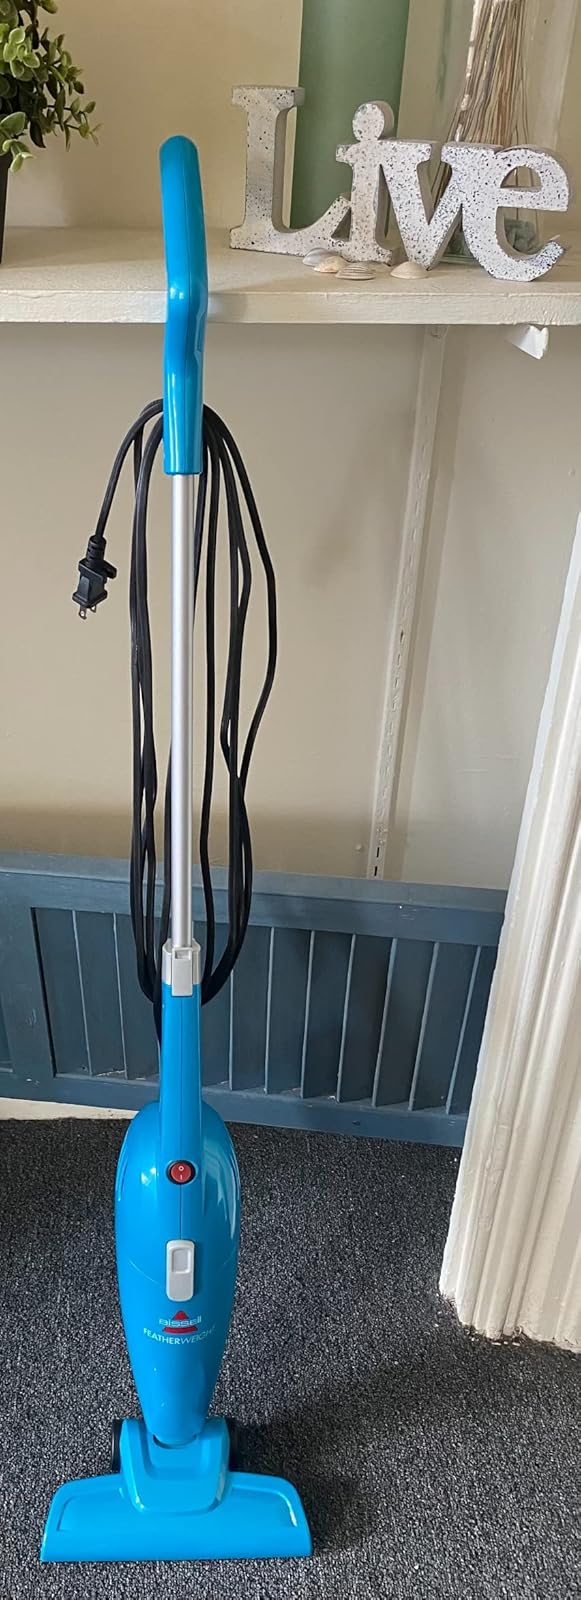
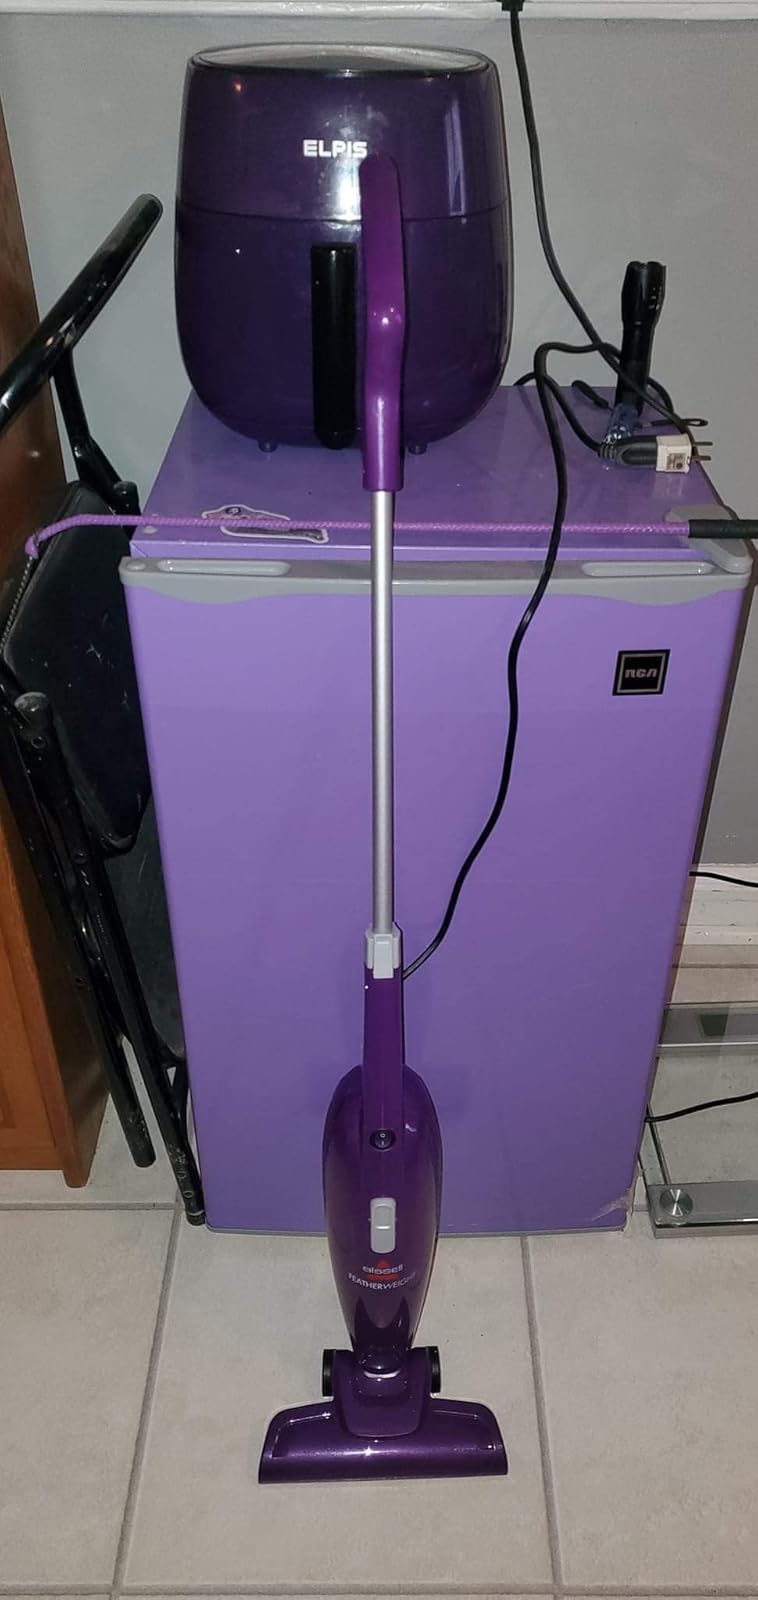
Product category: items_vacuum
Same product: no